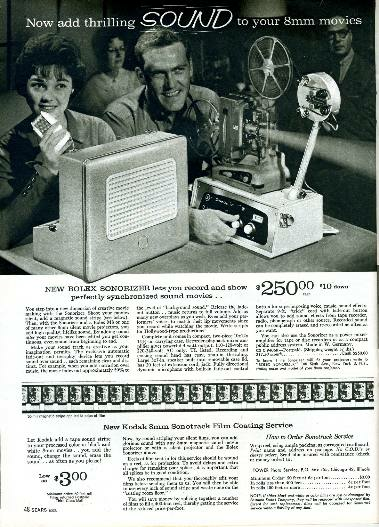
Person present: Yes